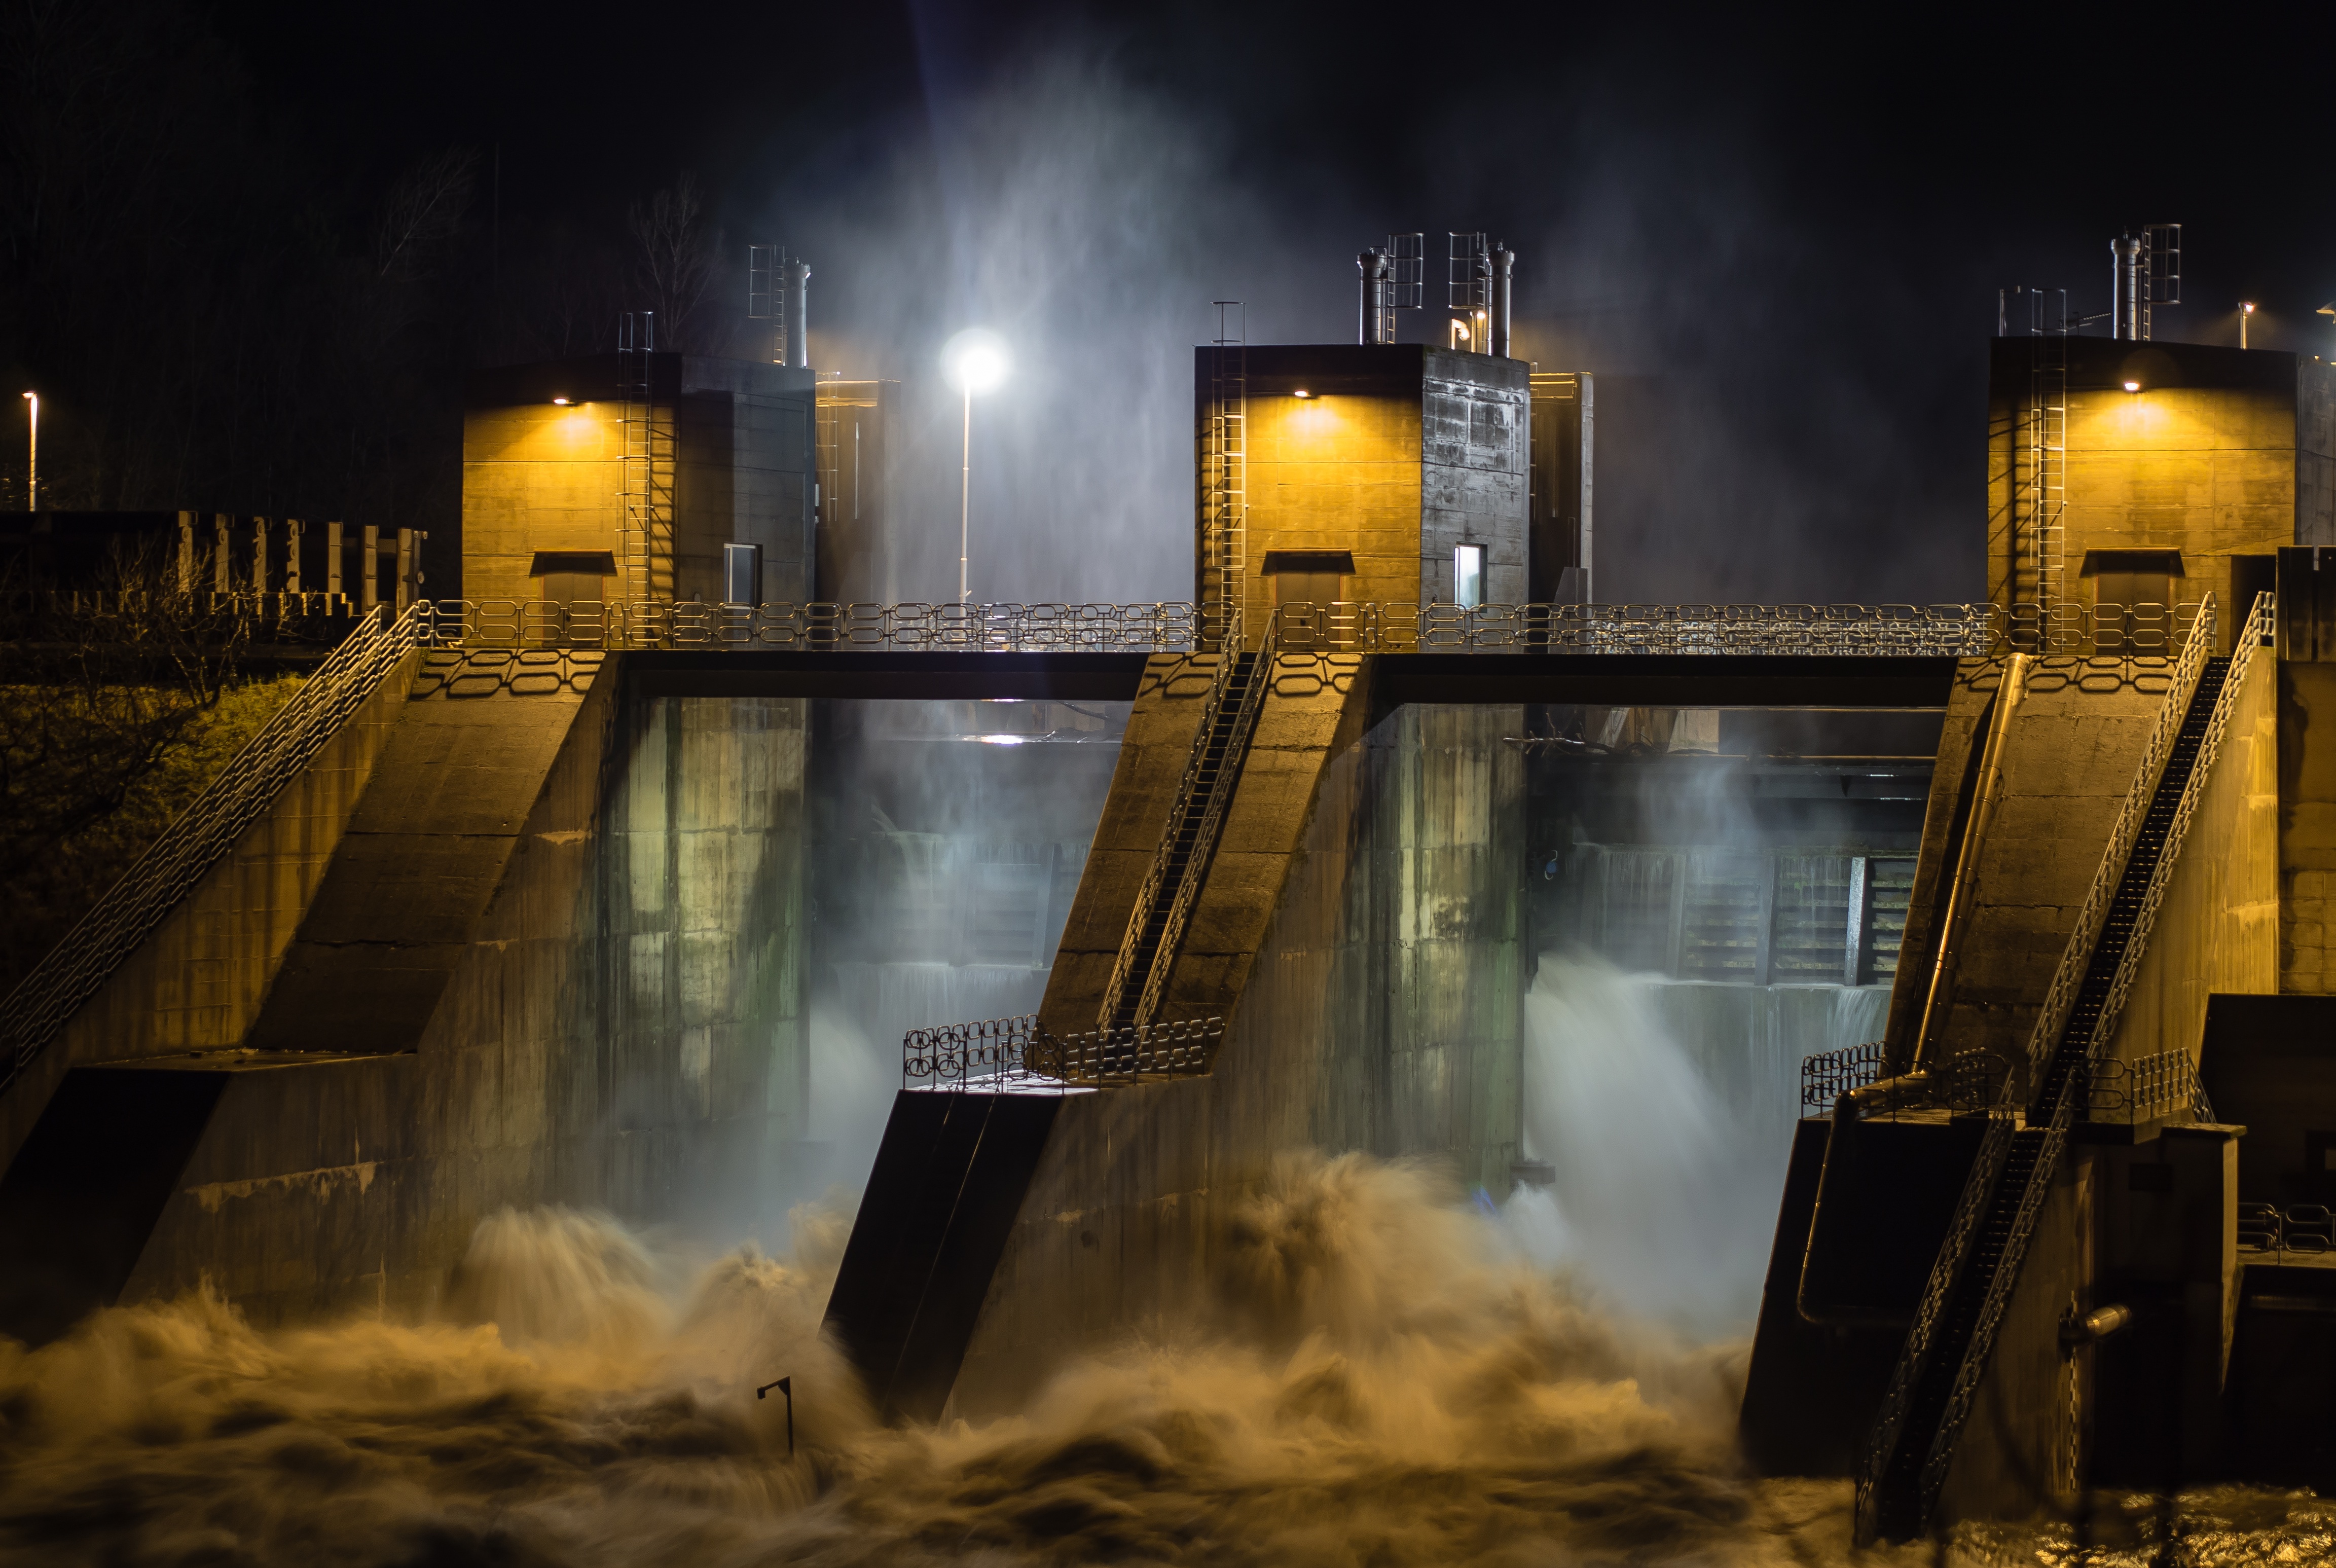
water, light, night, sunlight, morning, cityscape, evening, reflection, industrial, darkness, industry, dam, pipe, water feature, screenshot, atmospheric phenomenon